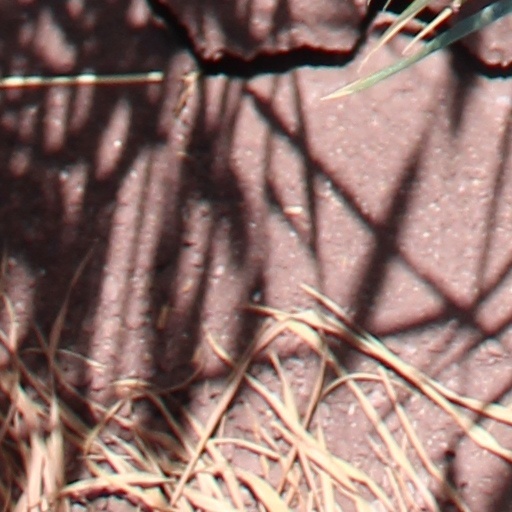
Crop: wheat